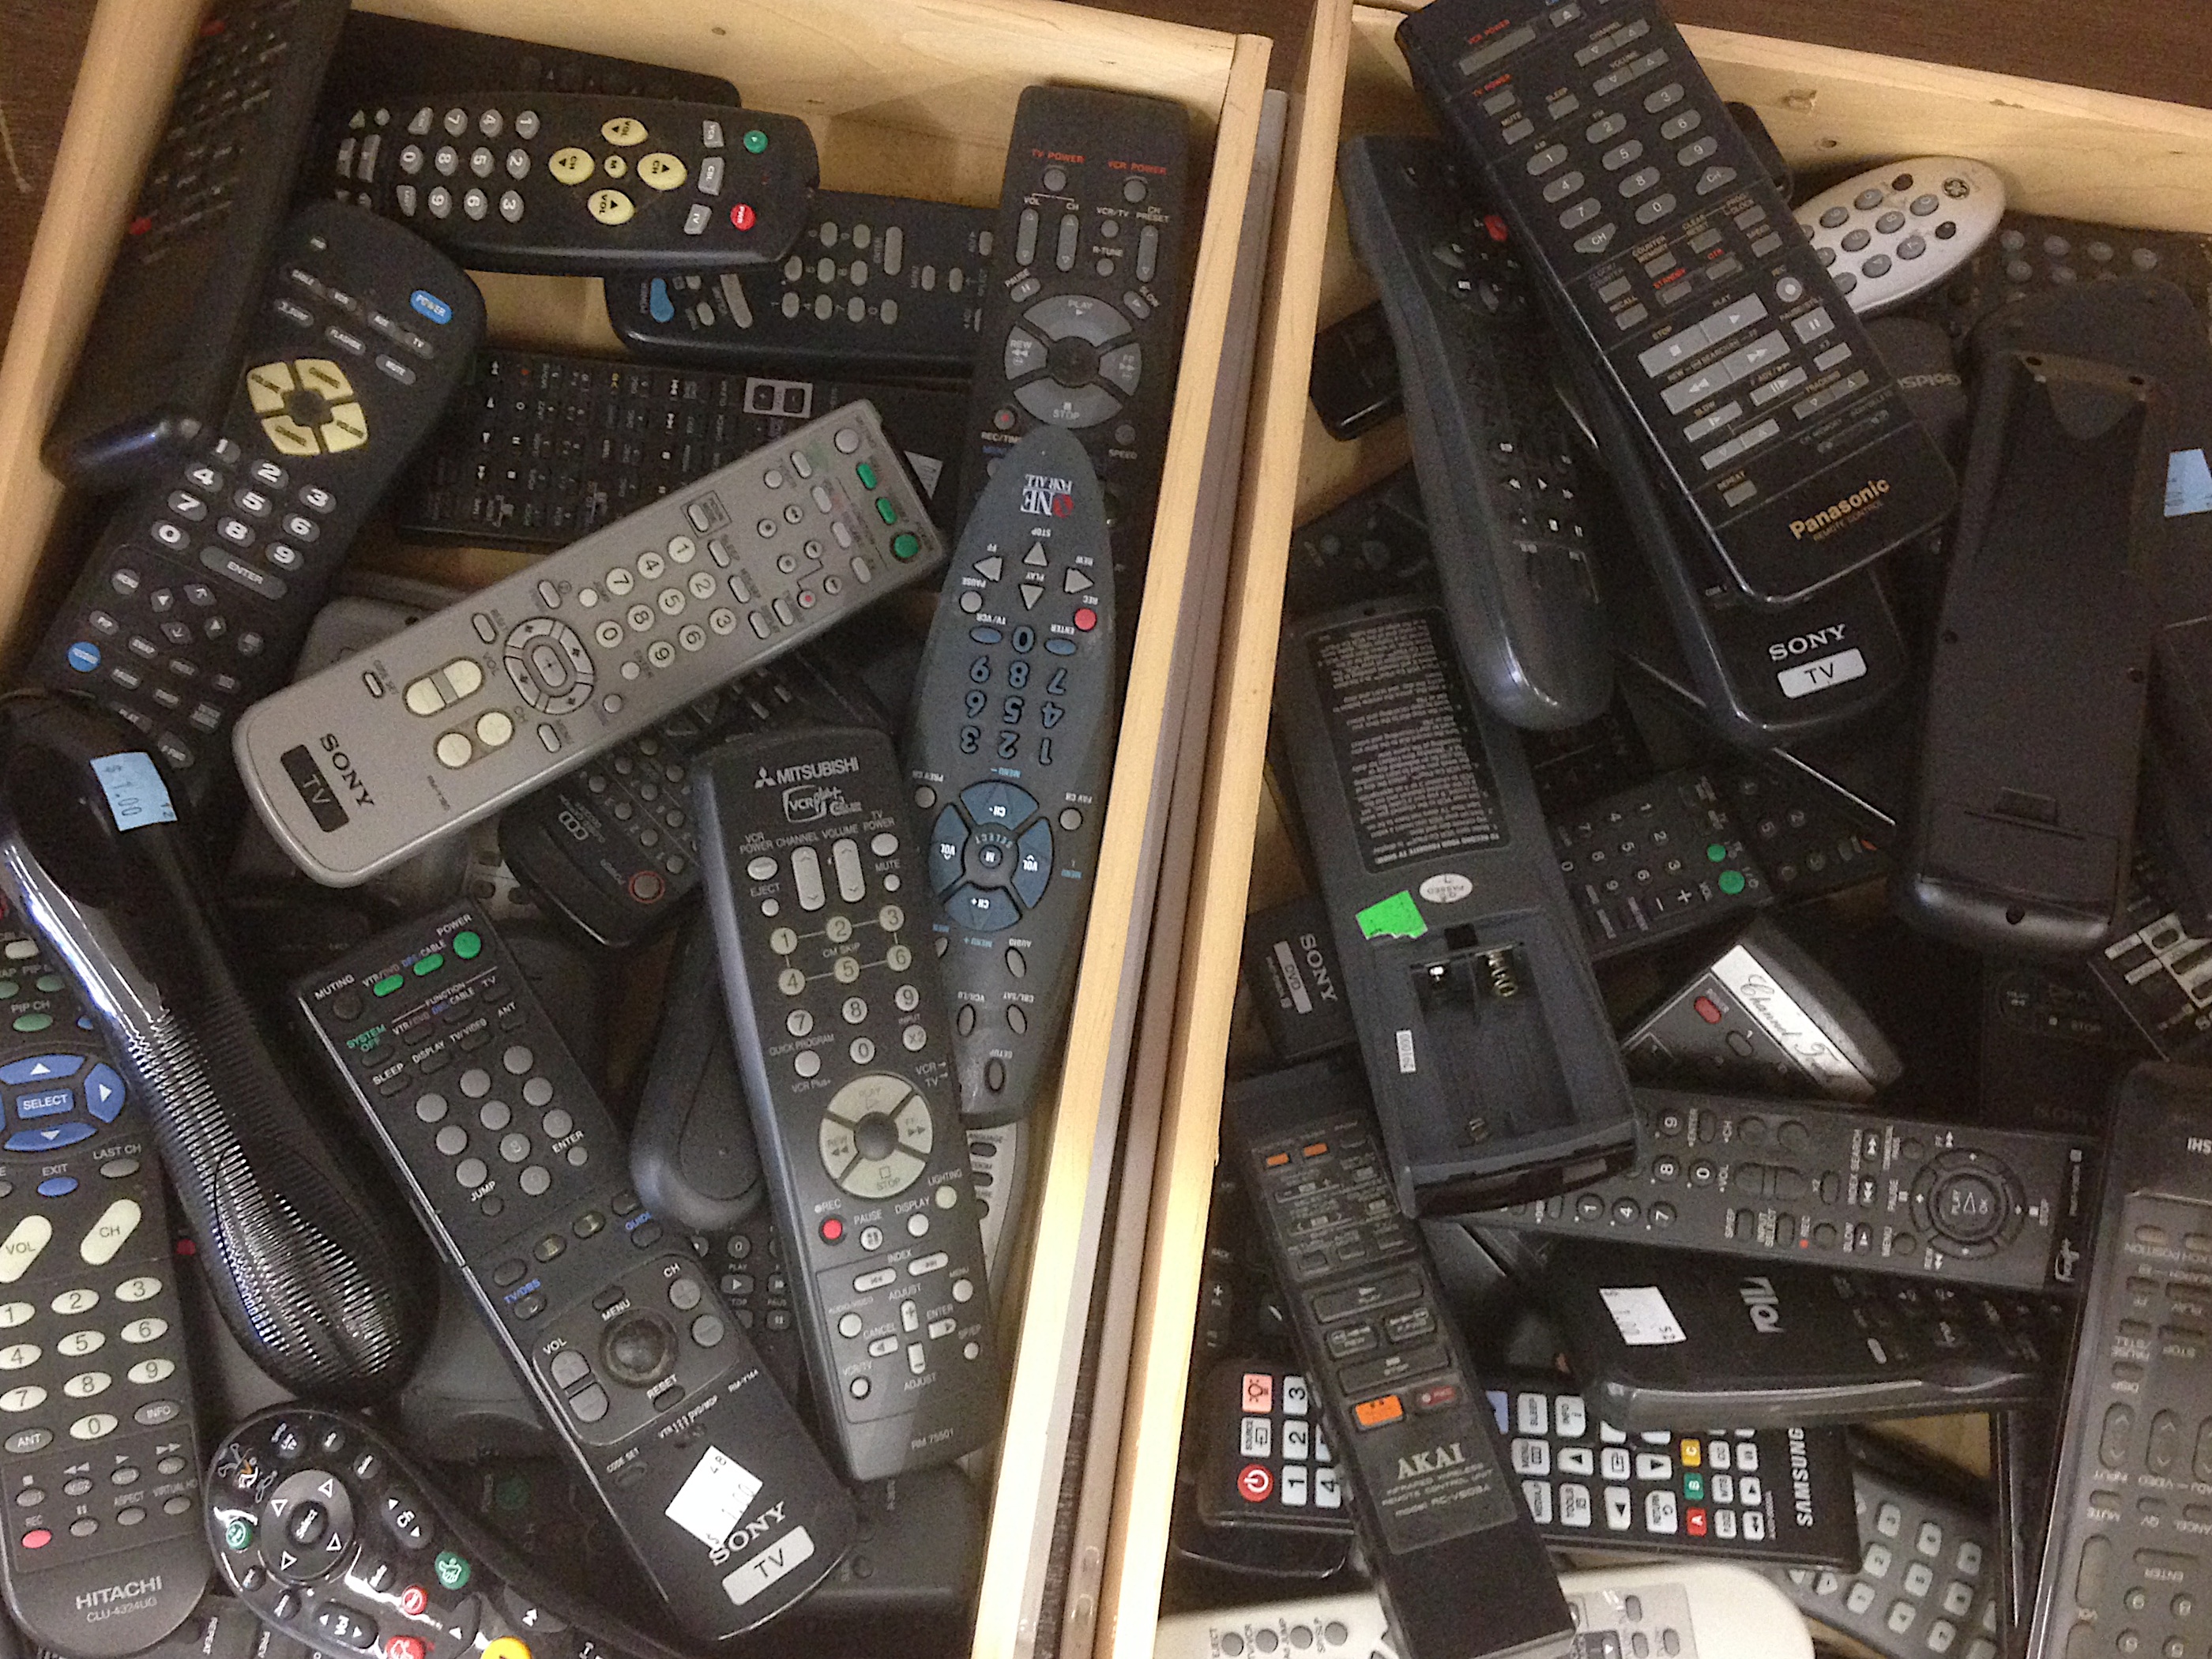
technology, gadget, cockpit, electronics, computer keyboard, firearm, personal computer hardware